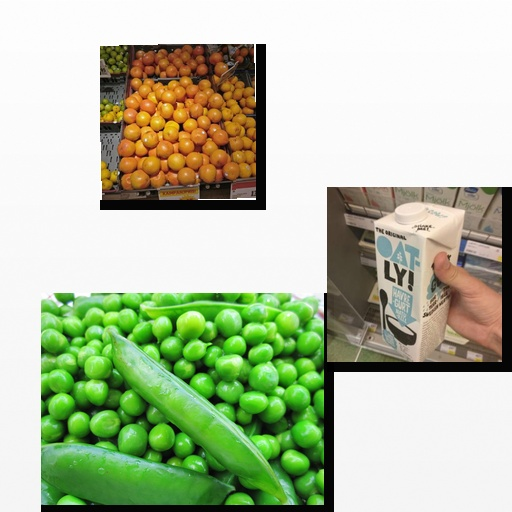
Food items: red_grapefruit, peas, oatghurt